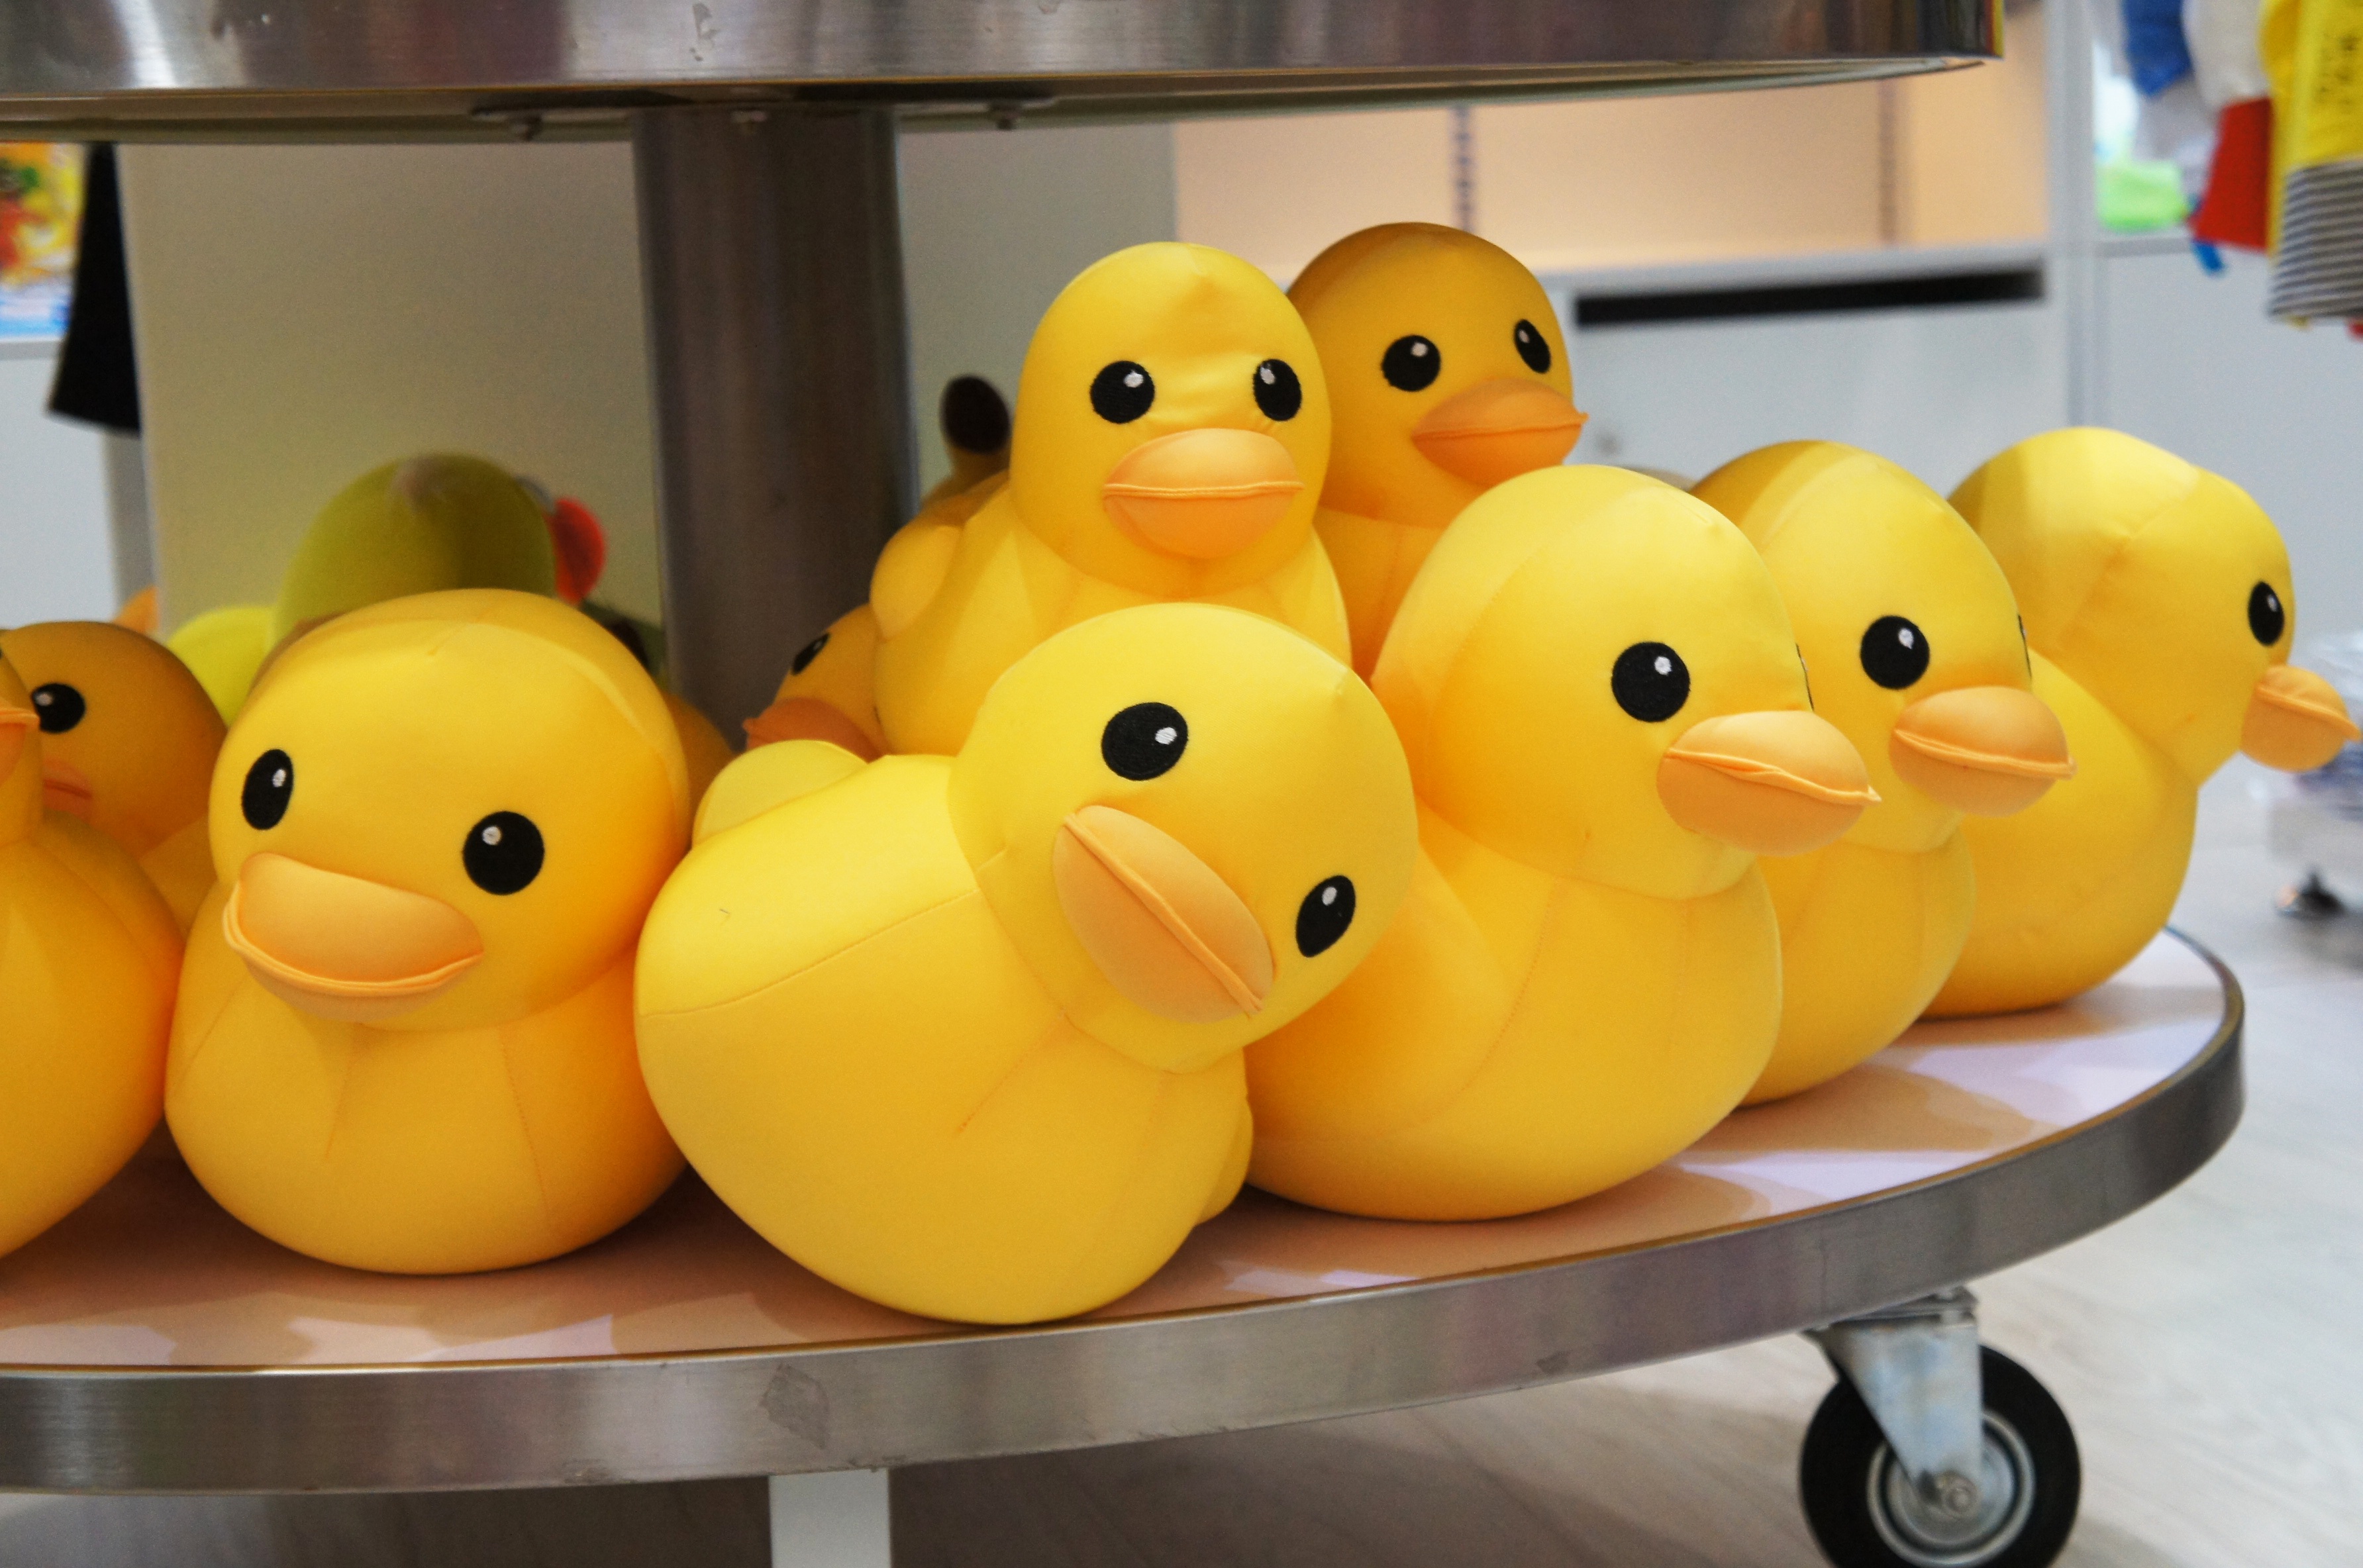
bird, cute, child, yellow, fun, duck, toys, waterfowl, water bird, stuffed toy, ducks geese and swans